Andrzej Szczytko

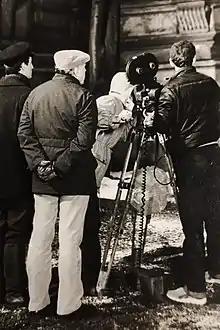
Andrzej Szczytko and Zbigniew Kuźmiński on the set of "Republic of Hope" (1984)

Graduate of National Film School in Łódź (1978), where he studied alongside Jacek Koman. Szczytko was also trained at DePaul University's Goodman School of Drama (1980). He made his first professional stage appearance in 1977 as a Lentulus in a production of "Androcles and the Lion" directed by the reformer of Polish mime theatre, Henryk Tomaszewski.